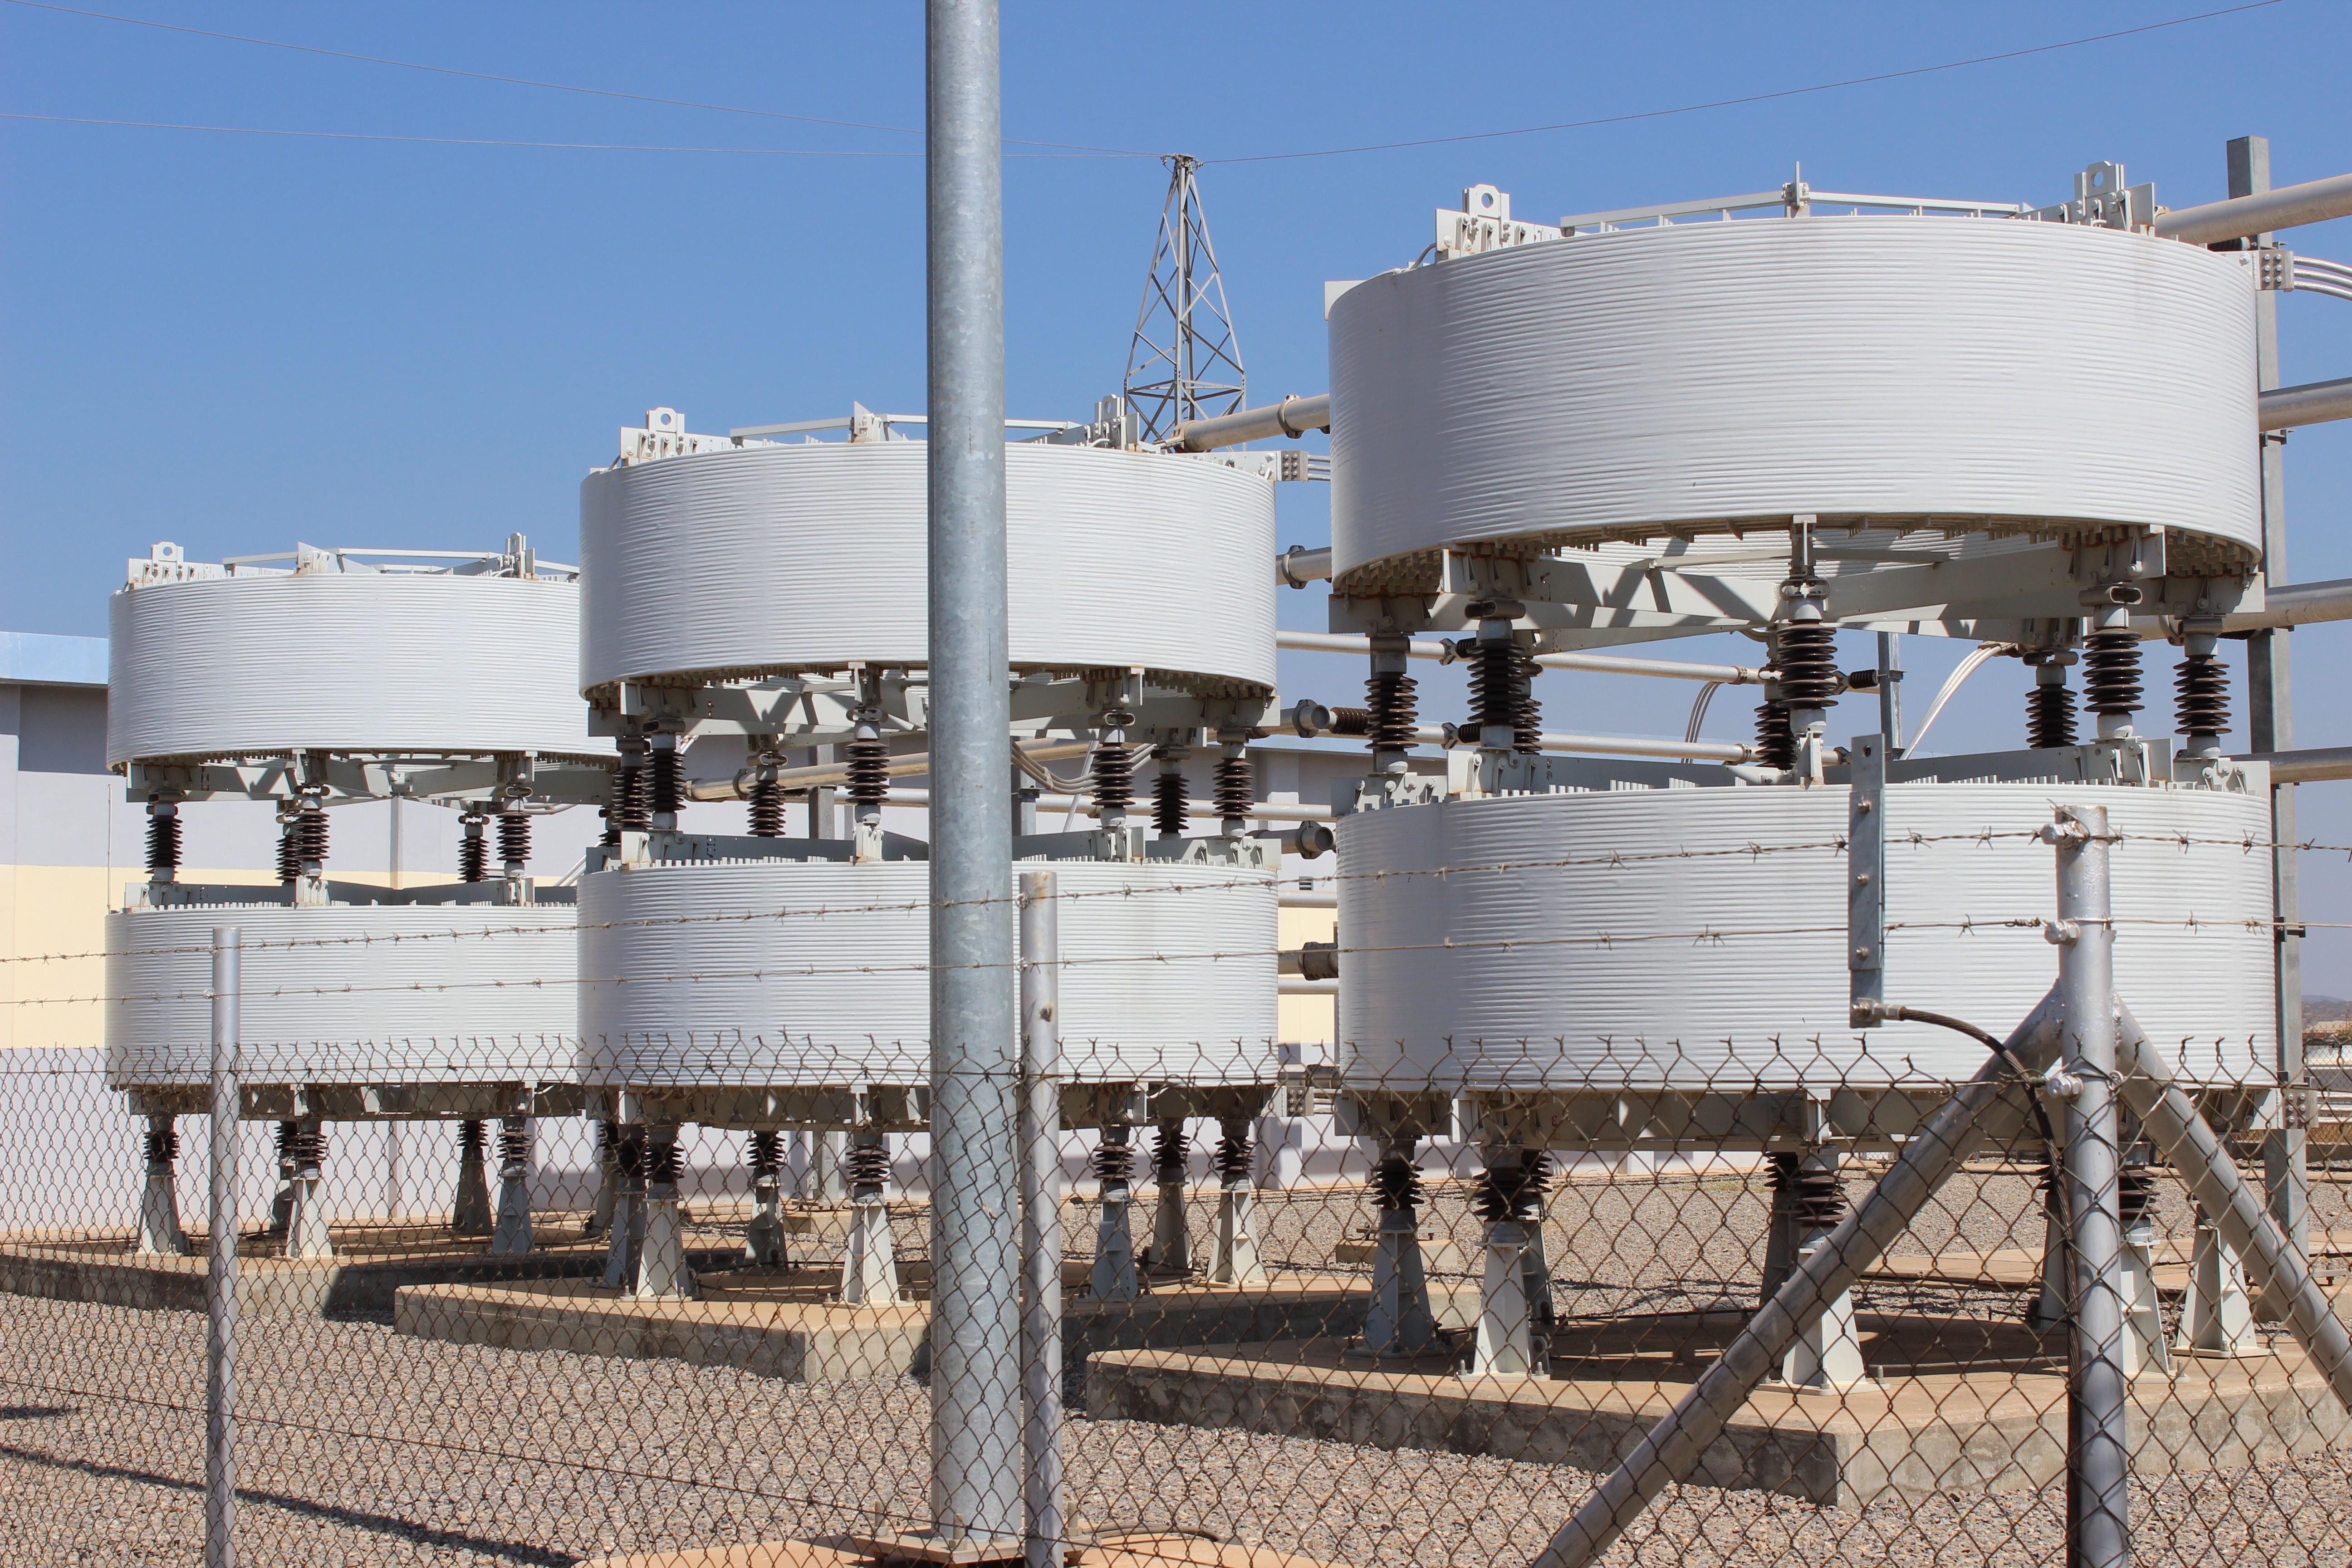
post, factory, industry, electricity, energy, product, cooling, cooling tower, storage tank, pumping station